Sky position (RA, Dec in degrees): 240.285, 19.844
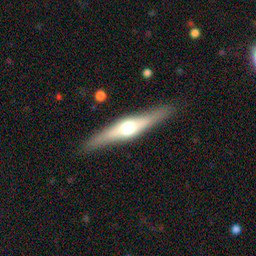
Galaxy morphology: Edge-on Galaxies with Bulge